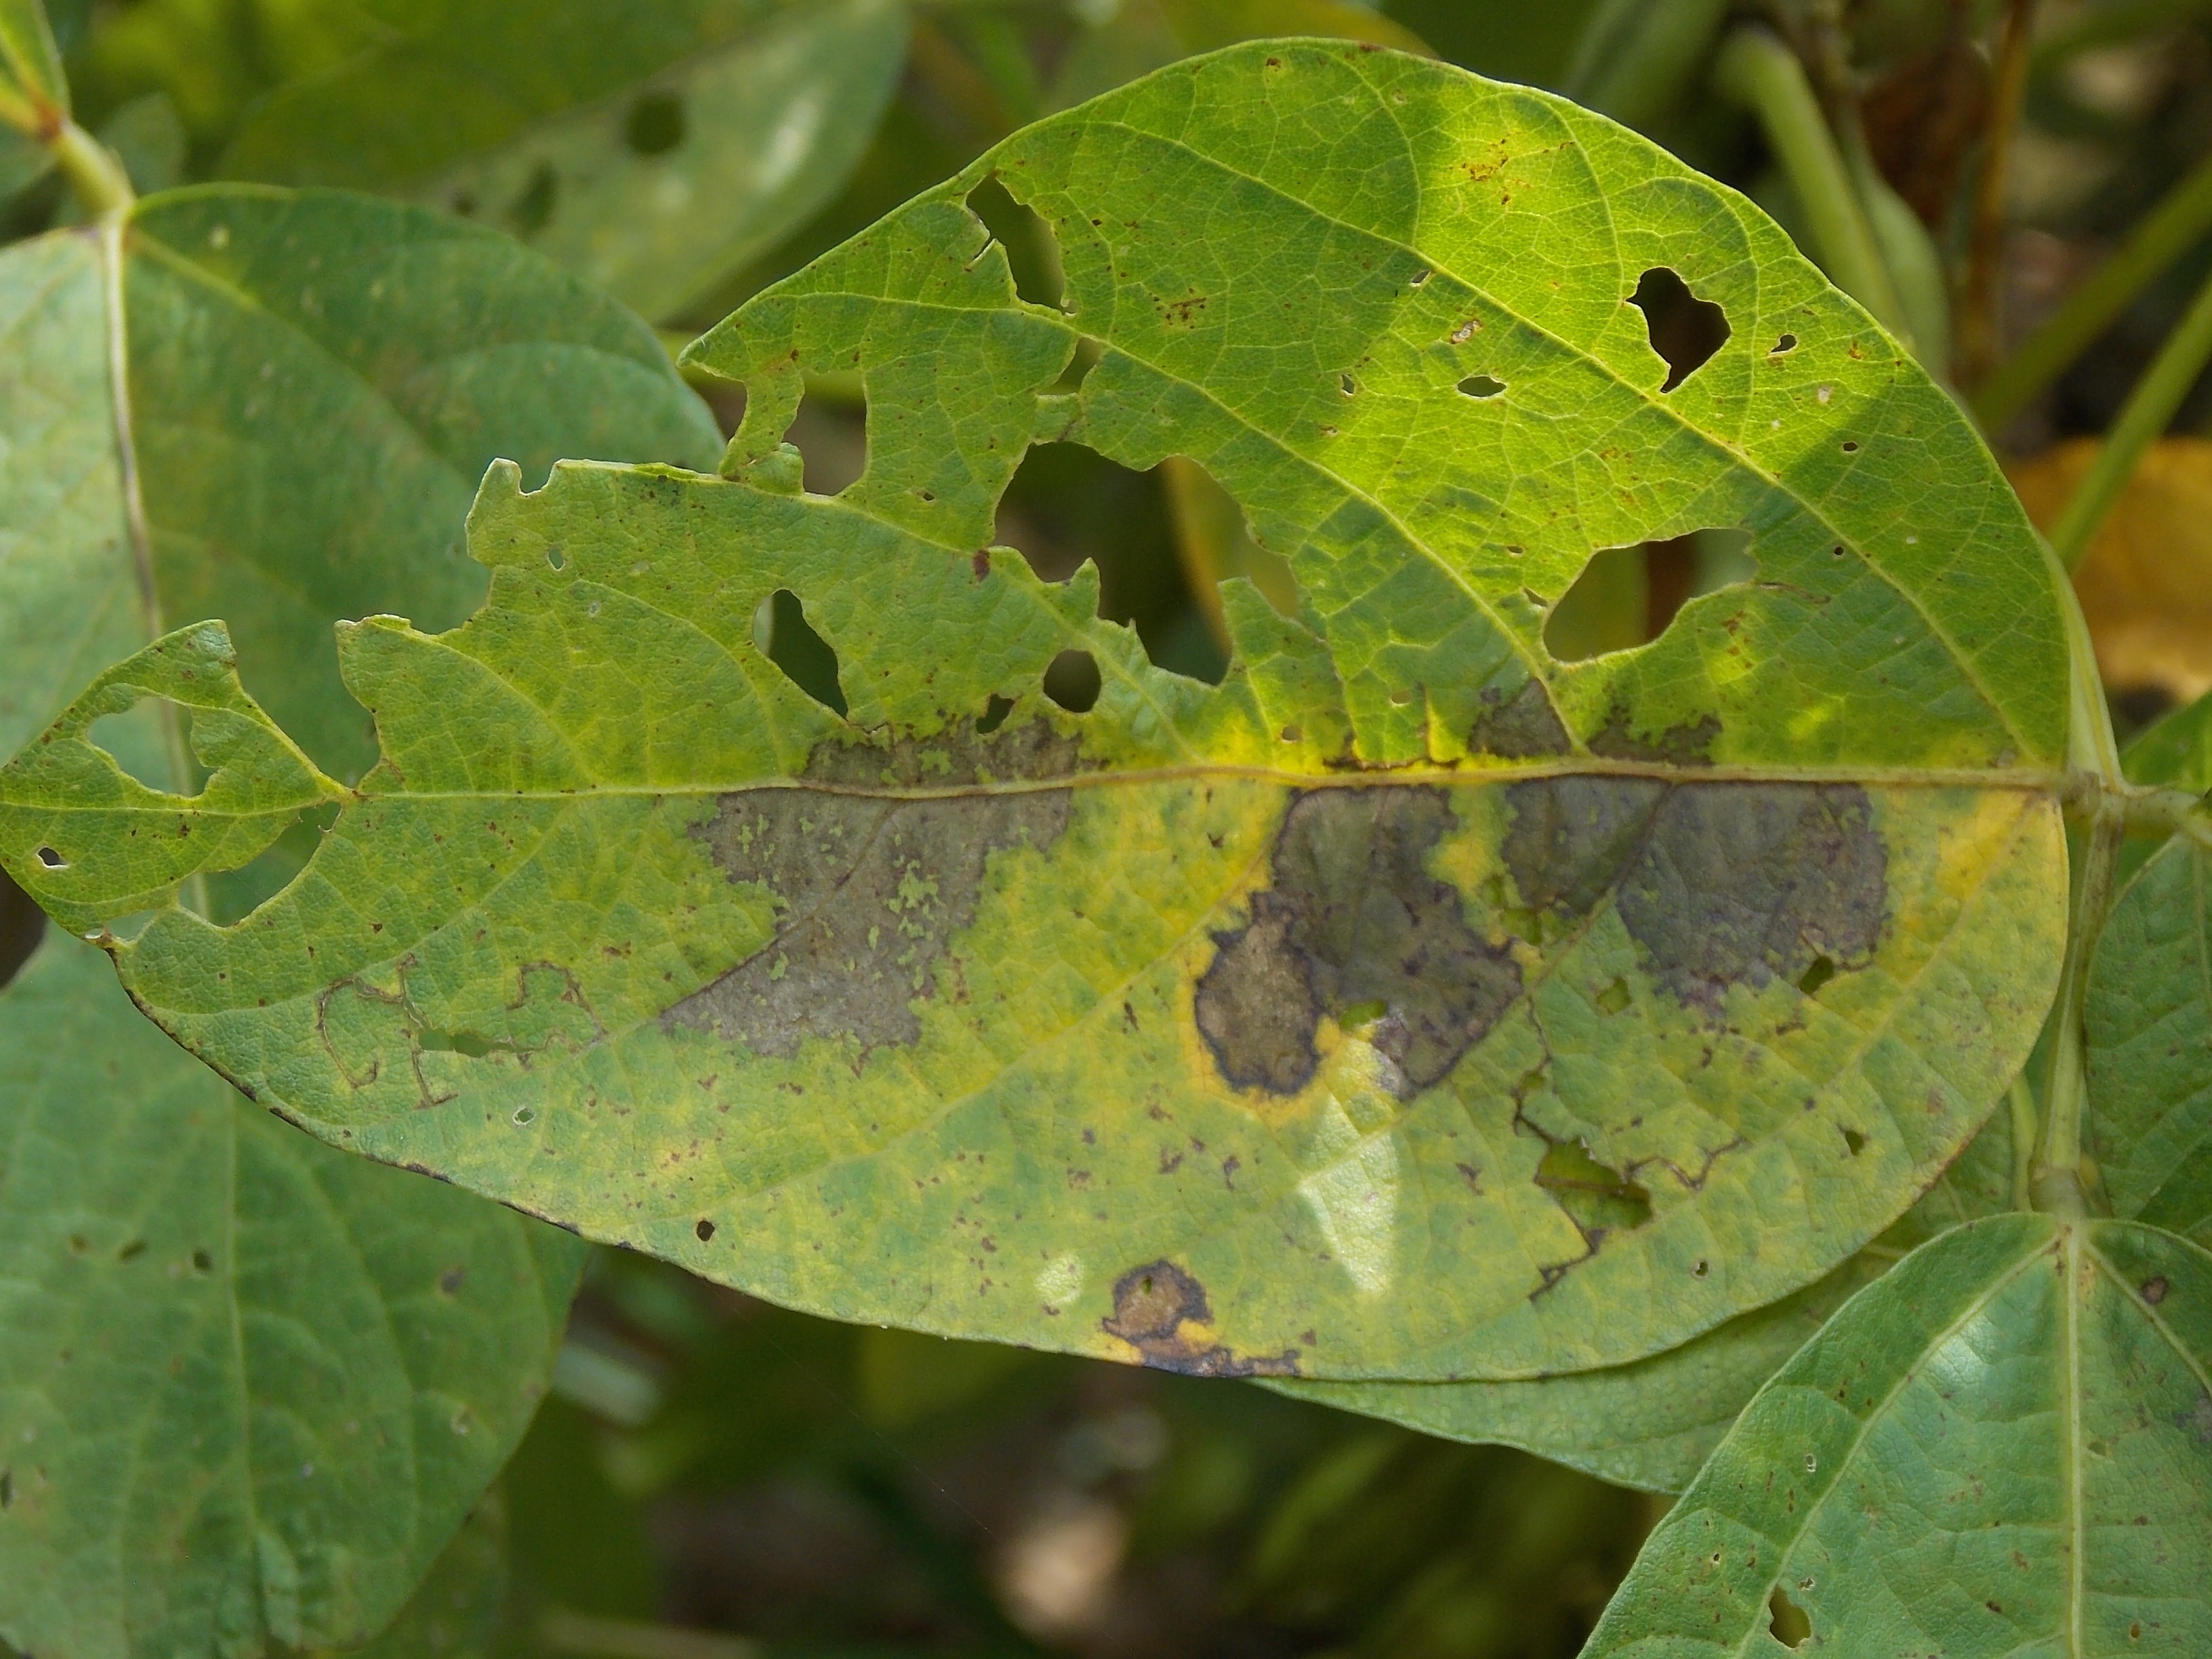
Label: Disease